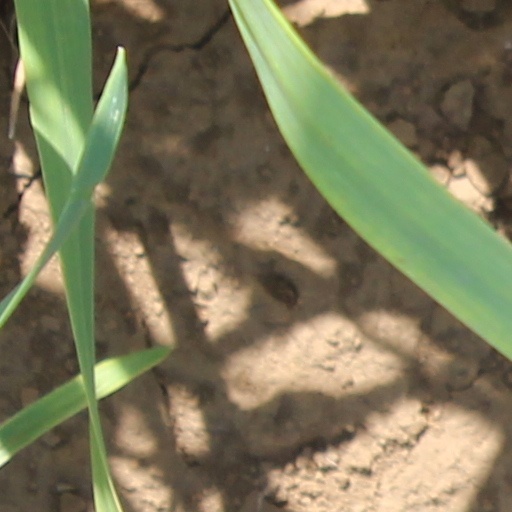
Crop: wheat